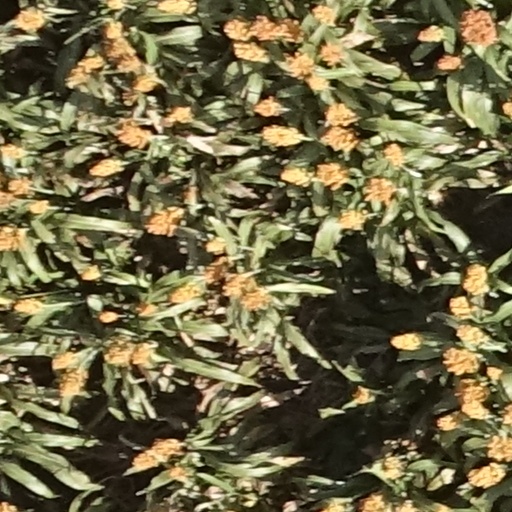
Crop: sorghum